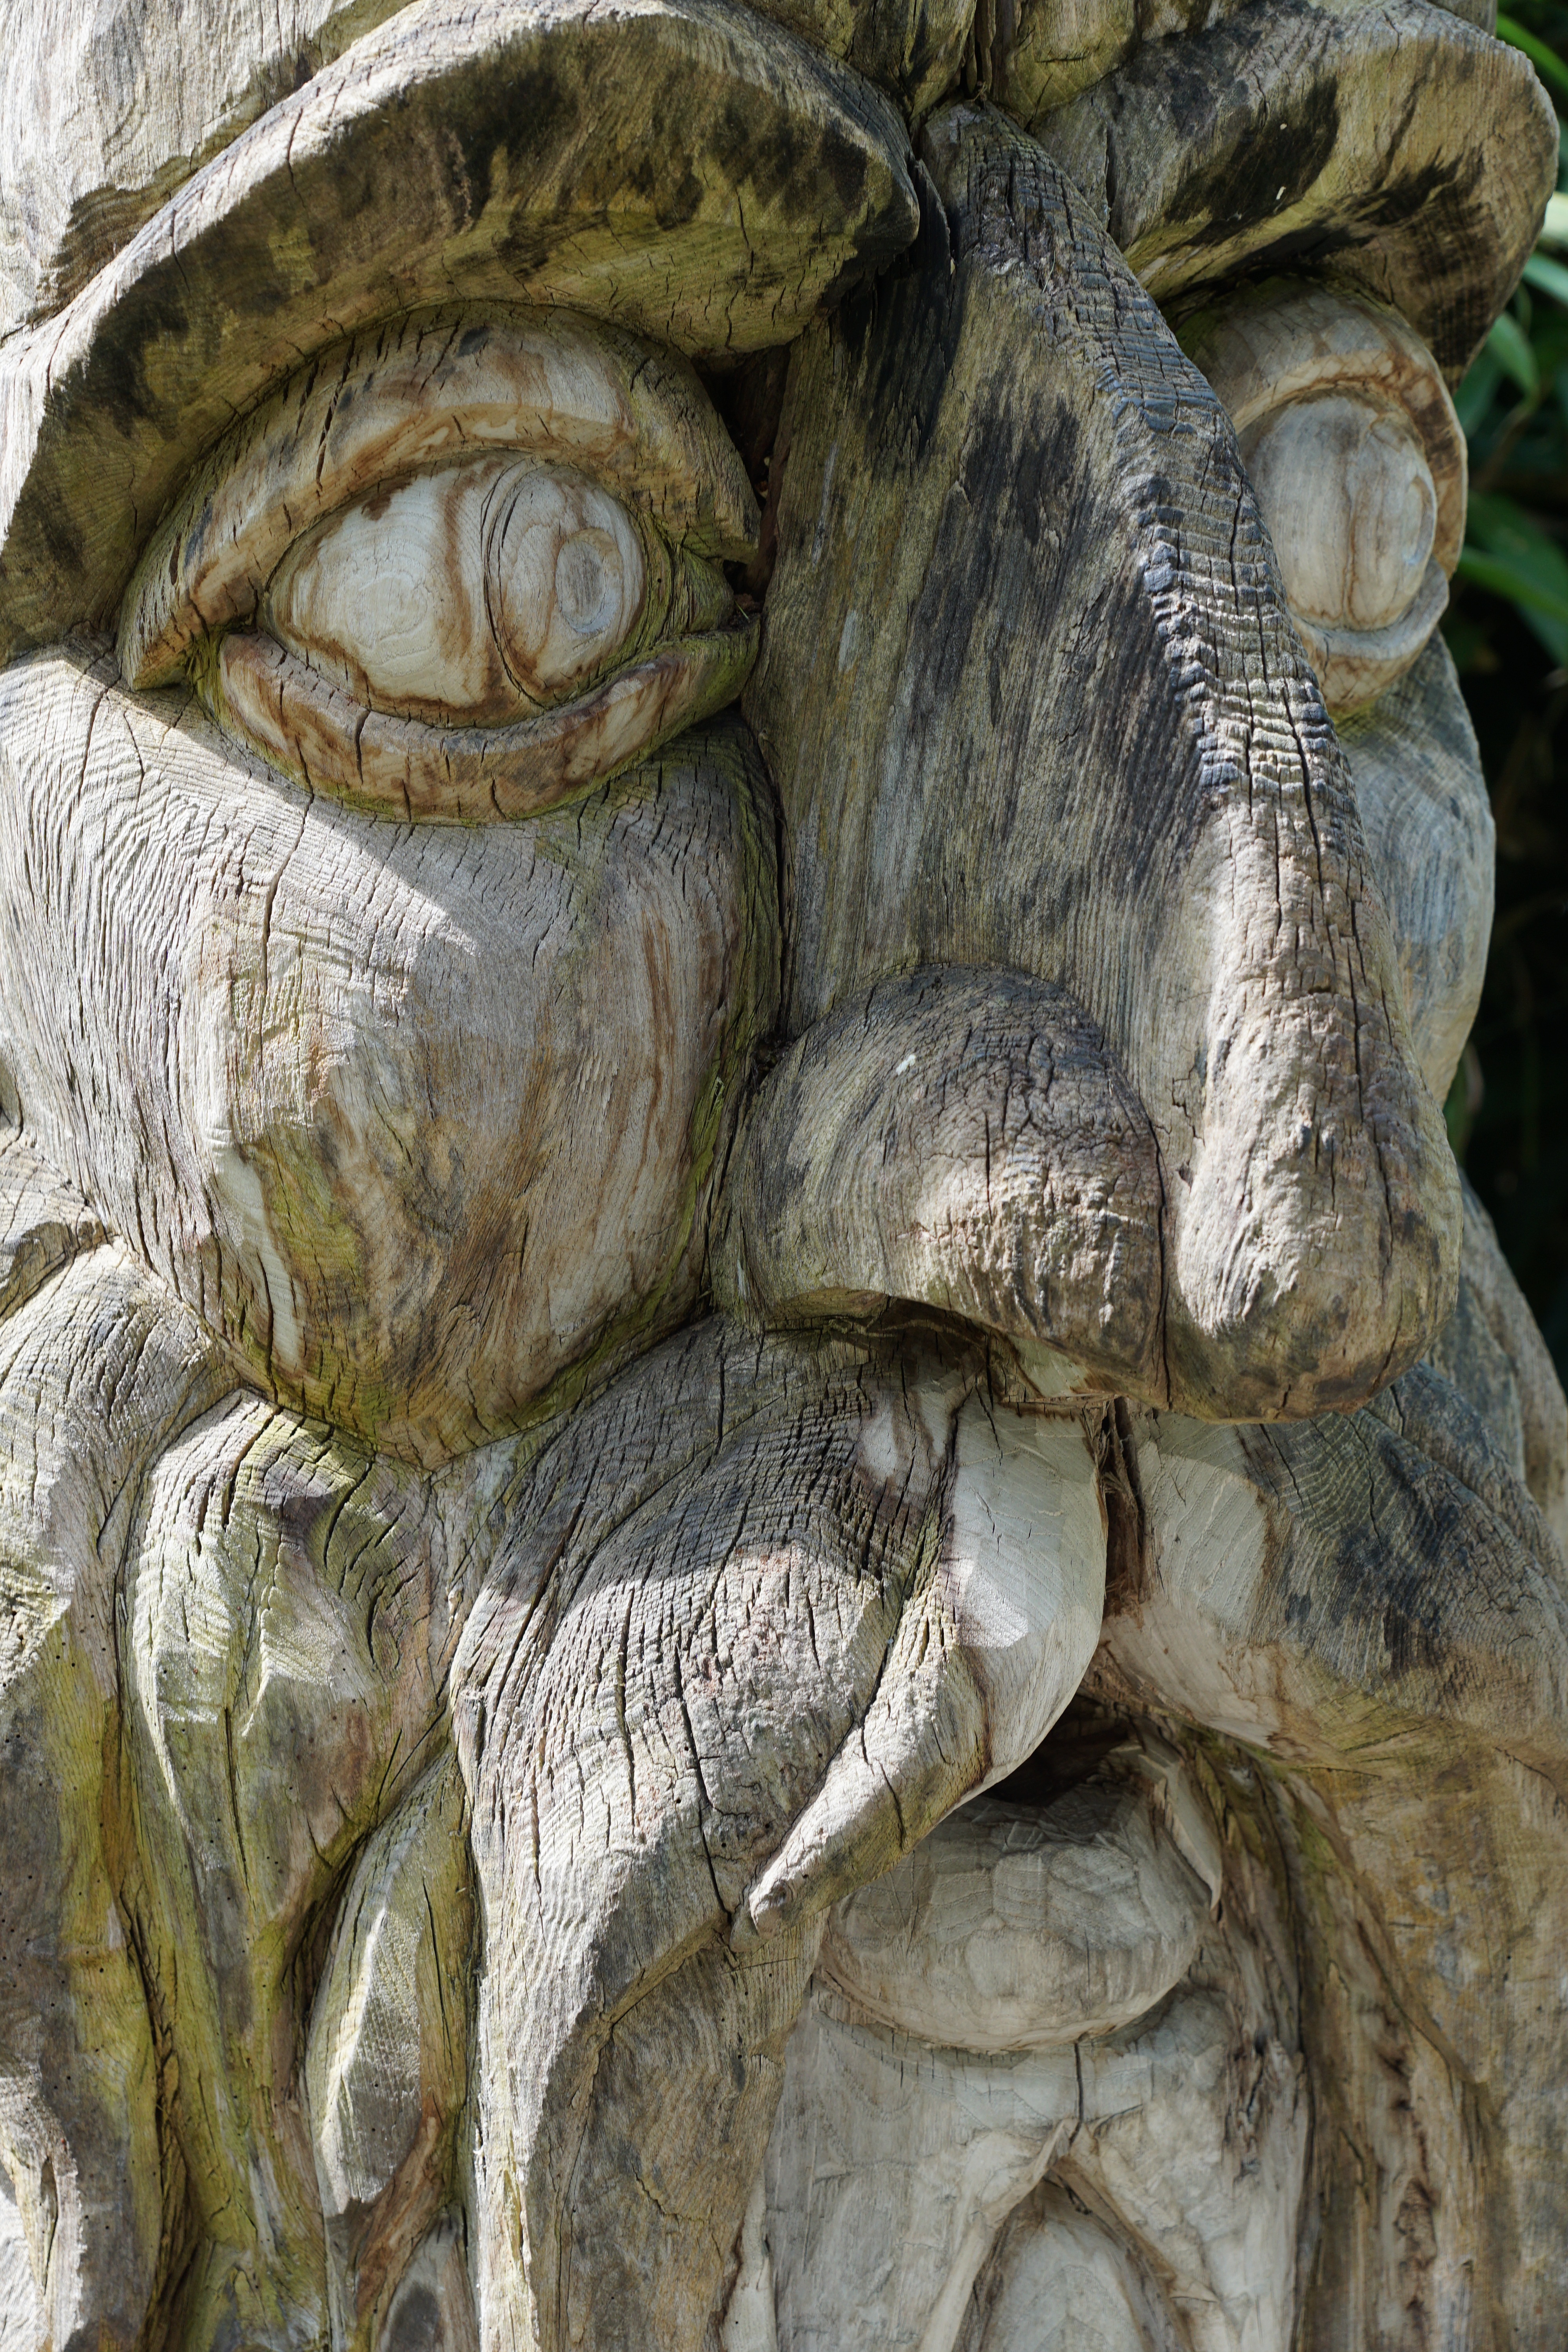
rock, wood, monument, statue, human, carve, gargoyle, face, sculpture, art, figure, temple, head, carving, relief, mythology, stone carving, ancient history